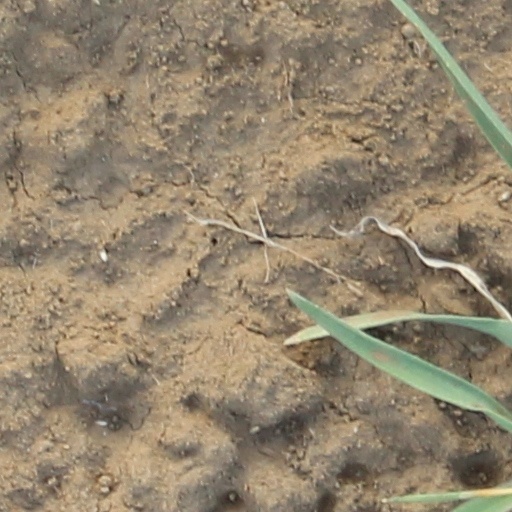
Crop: wheat